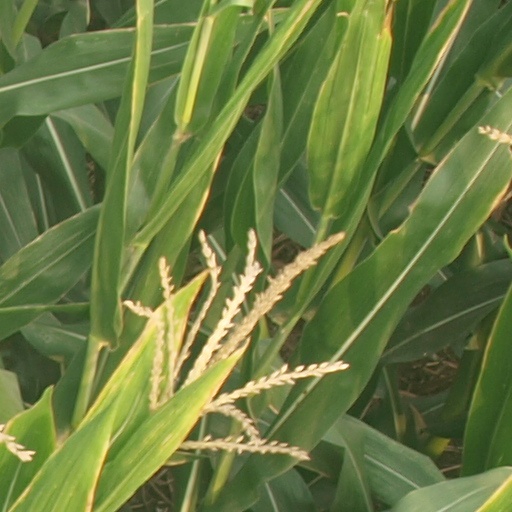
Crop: maize; corn